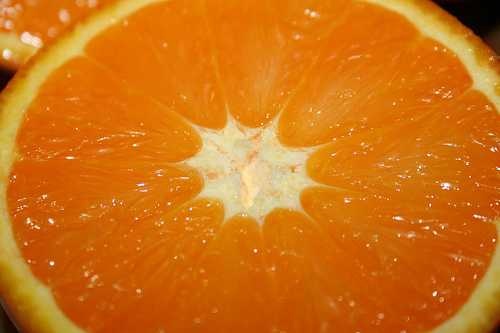
Label: Orange